Namsos campaign

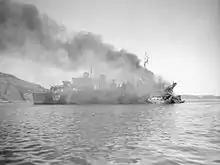
ablaze in Namsos Fjord after having suffered a direct hit in the stern by an aerial bomb.

By 21 April, British forces had advanced quickly as far south as the hamlet of Verdal, where road and railway bridges crossed the River Inna, a few miles inland from Trondheimsfjord. This was about halfway between Trondheim and Namsos, some miles down the fjord. They spotted a German gunboat, two armed trawlers and a destroyer in the fjord, on their flanks, well able to land troops behind them and direct fire at them, to which they lacked the means to respond.